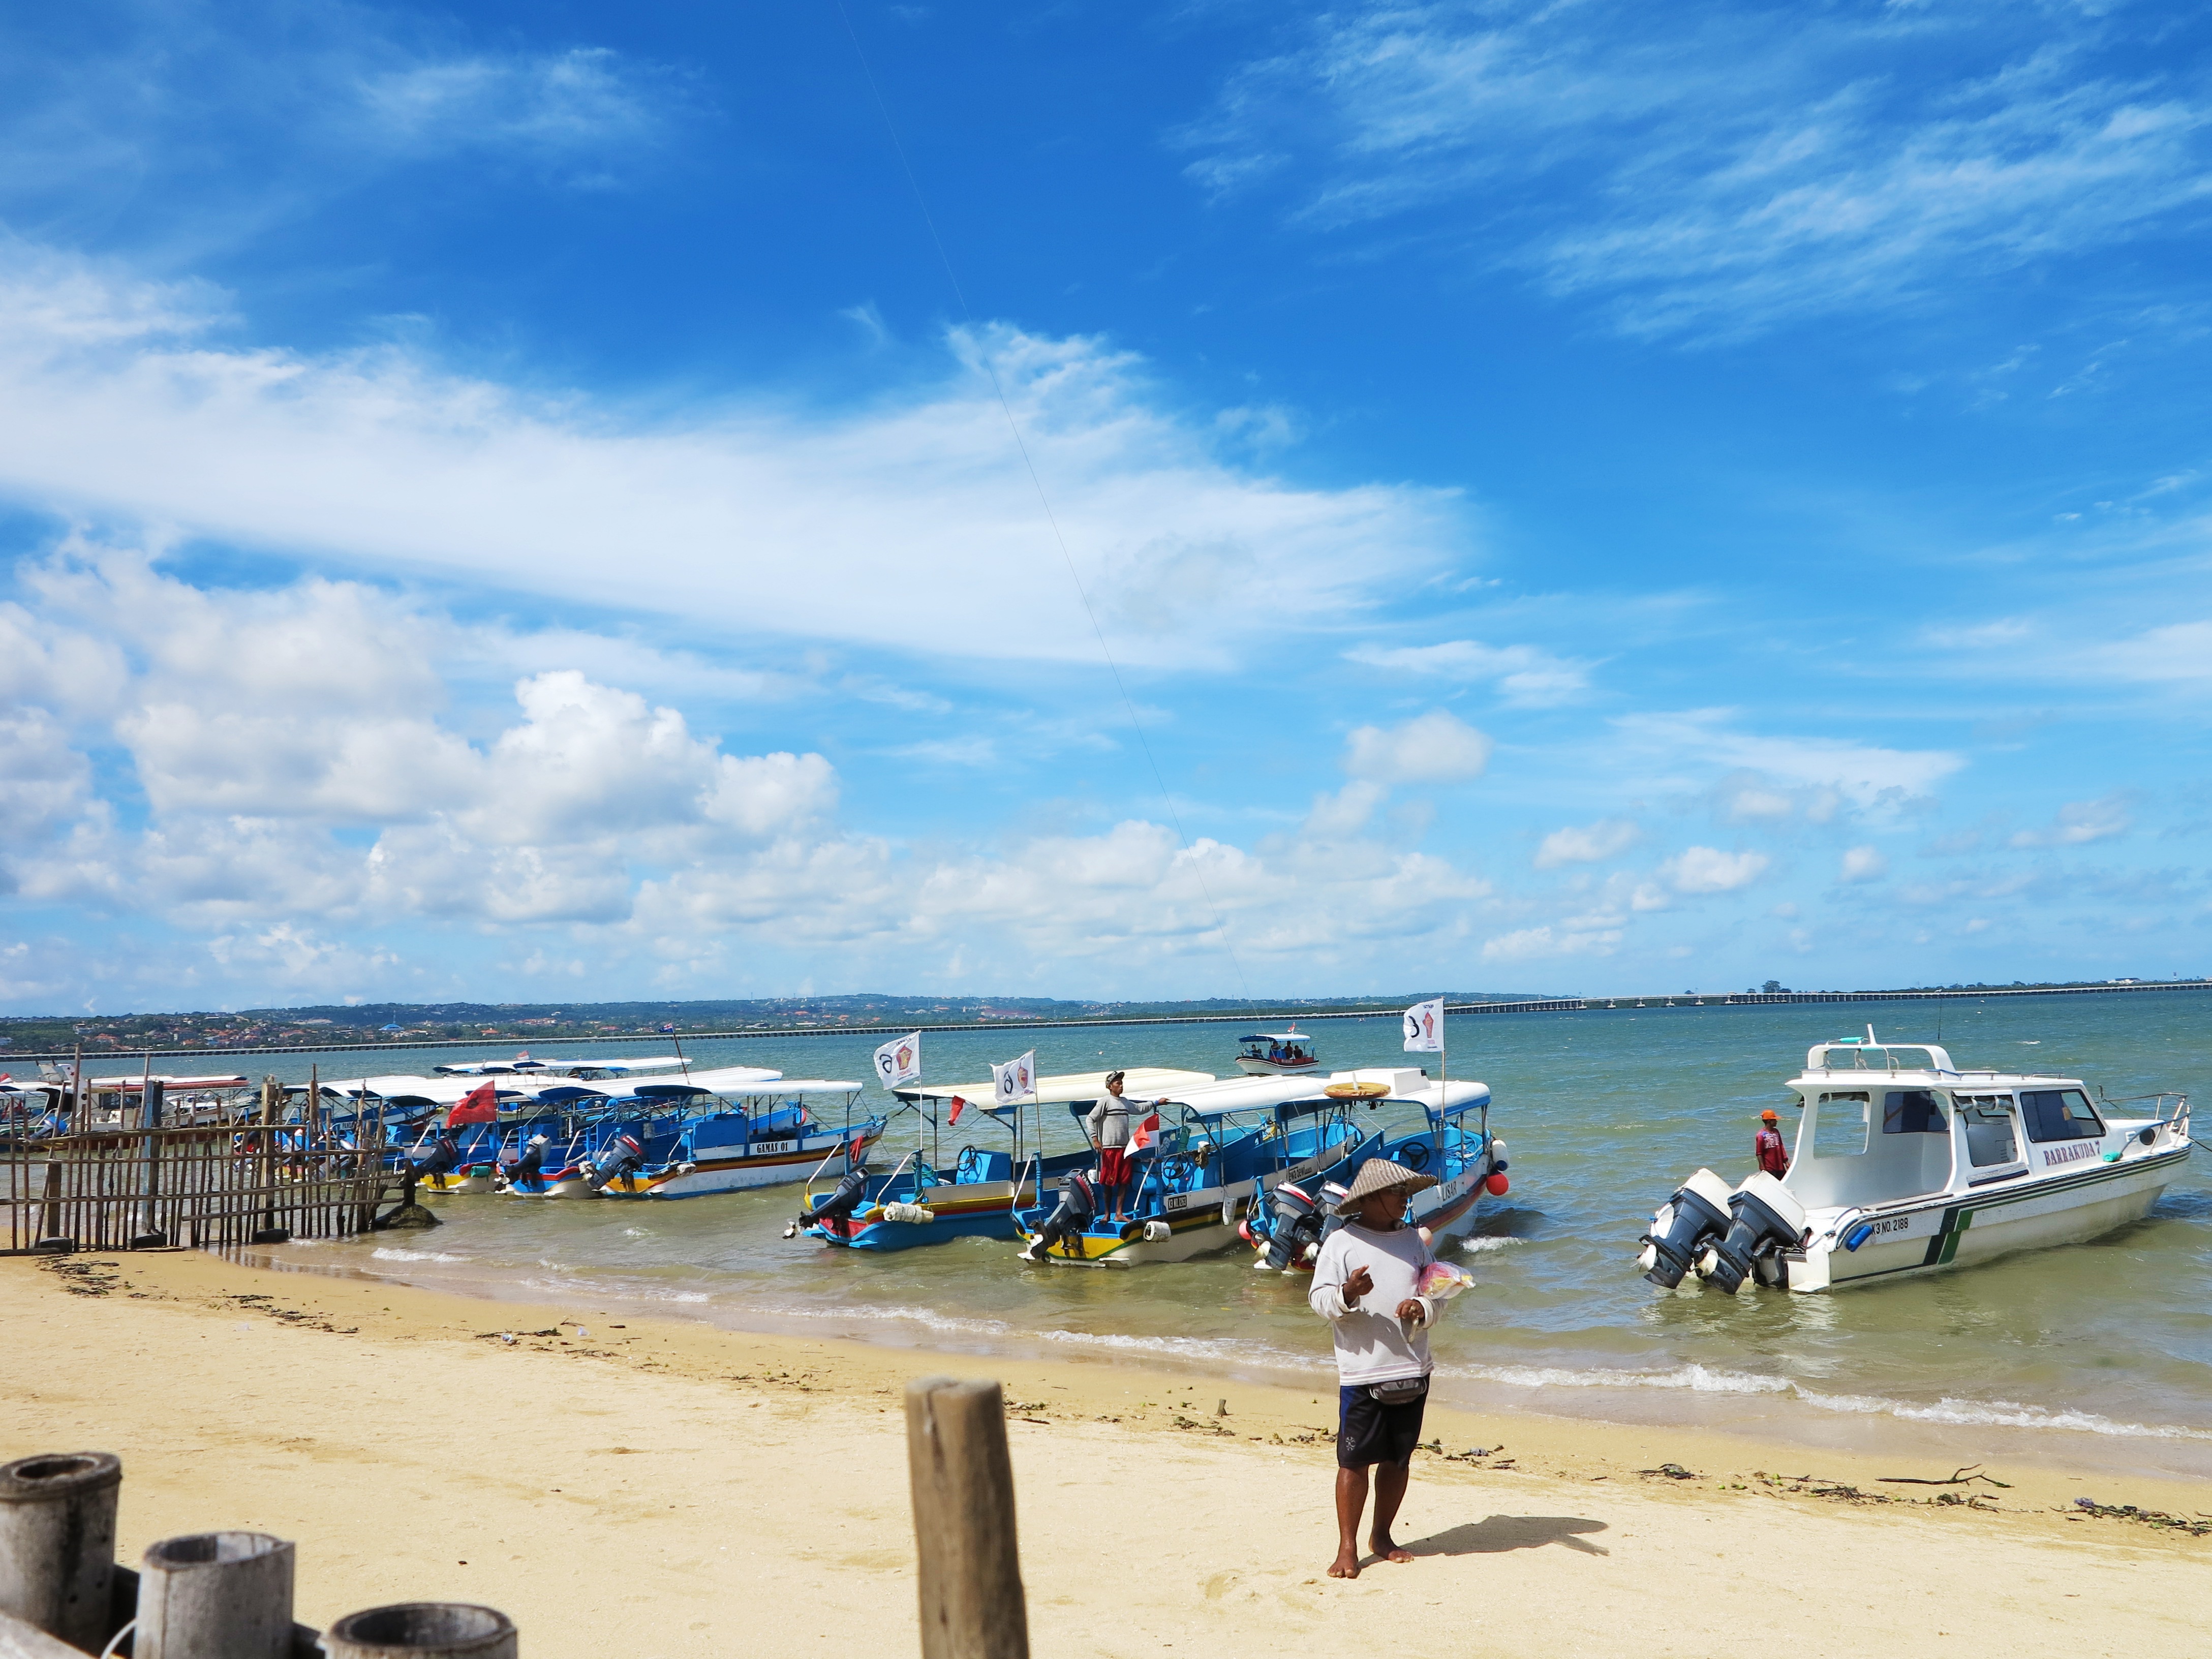
beach, sea, coast, sand, ocean, shore, vehicle, bay, body of water, boating, bali, speed boat, blue sky and white clouds